Hotel Yancey (Grand Island, Nebraska)

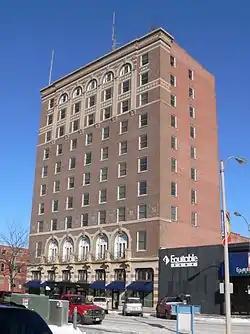
Hotel Yancey seen from the southwest

The Hotel Yancey in Grand Island, Nebraska, also known as The Yancey Motor Inn, is an 11-story building built during 1917-1923 that remained, in 1982, the tallest building in the city at 201 feet (61 meters). It was named after its investor William Yancey. It was listed on the National Register of Historic Places in 1984.